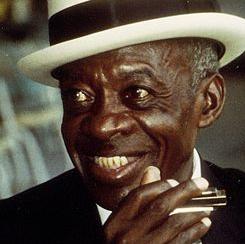
Age: 70